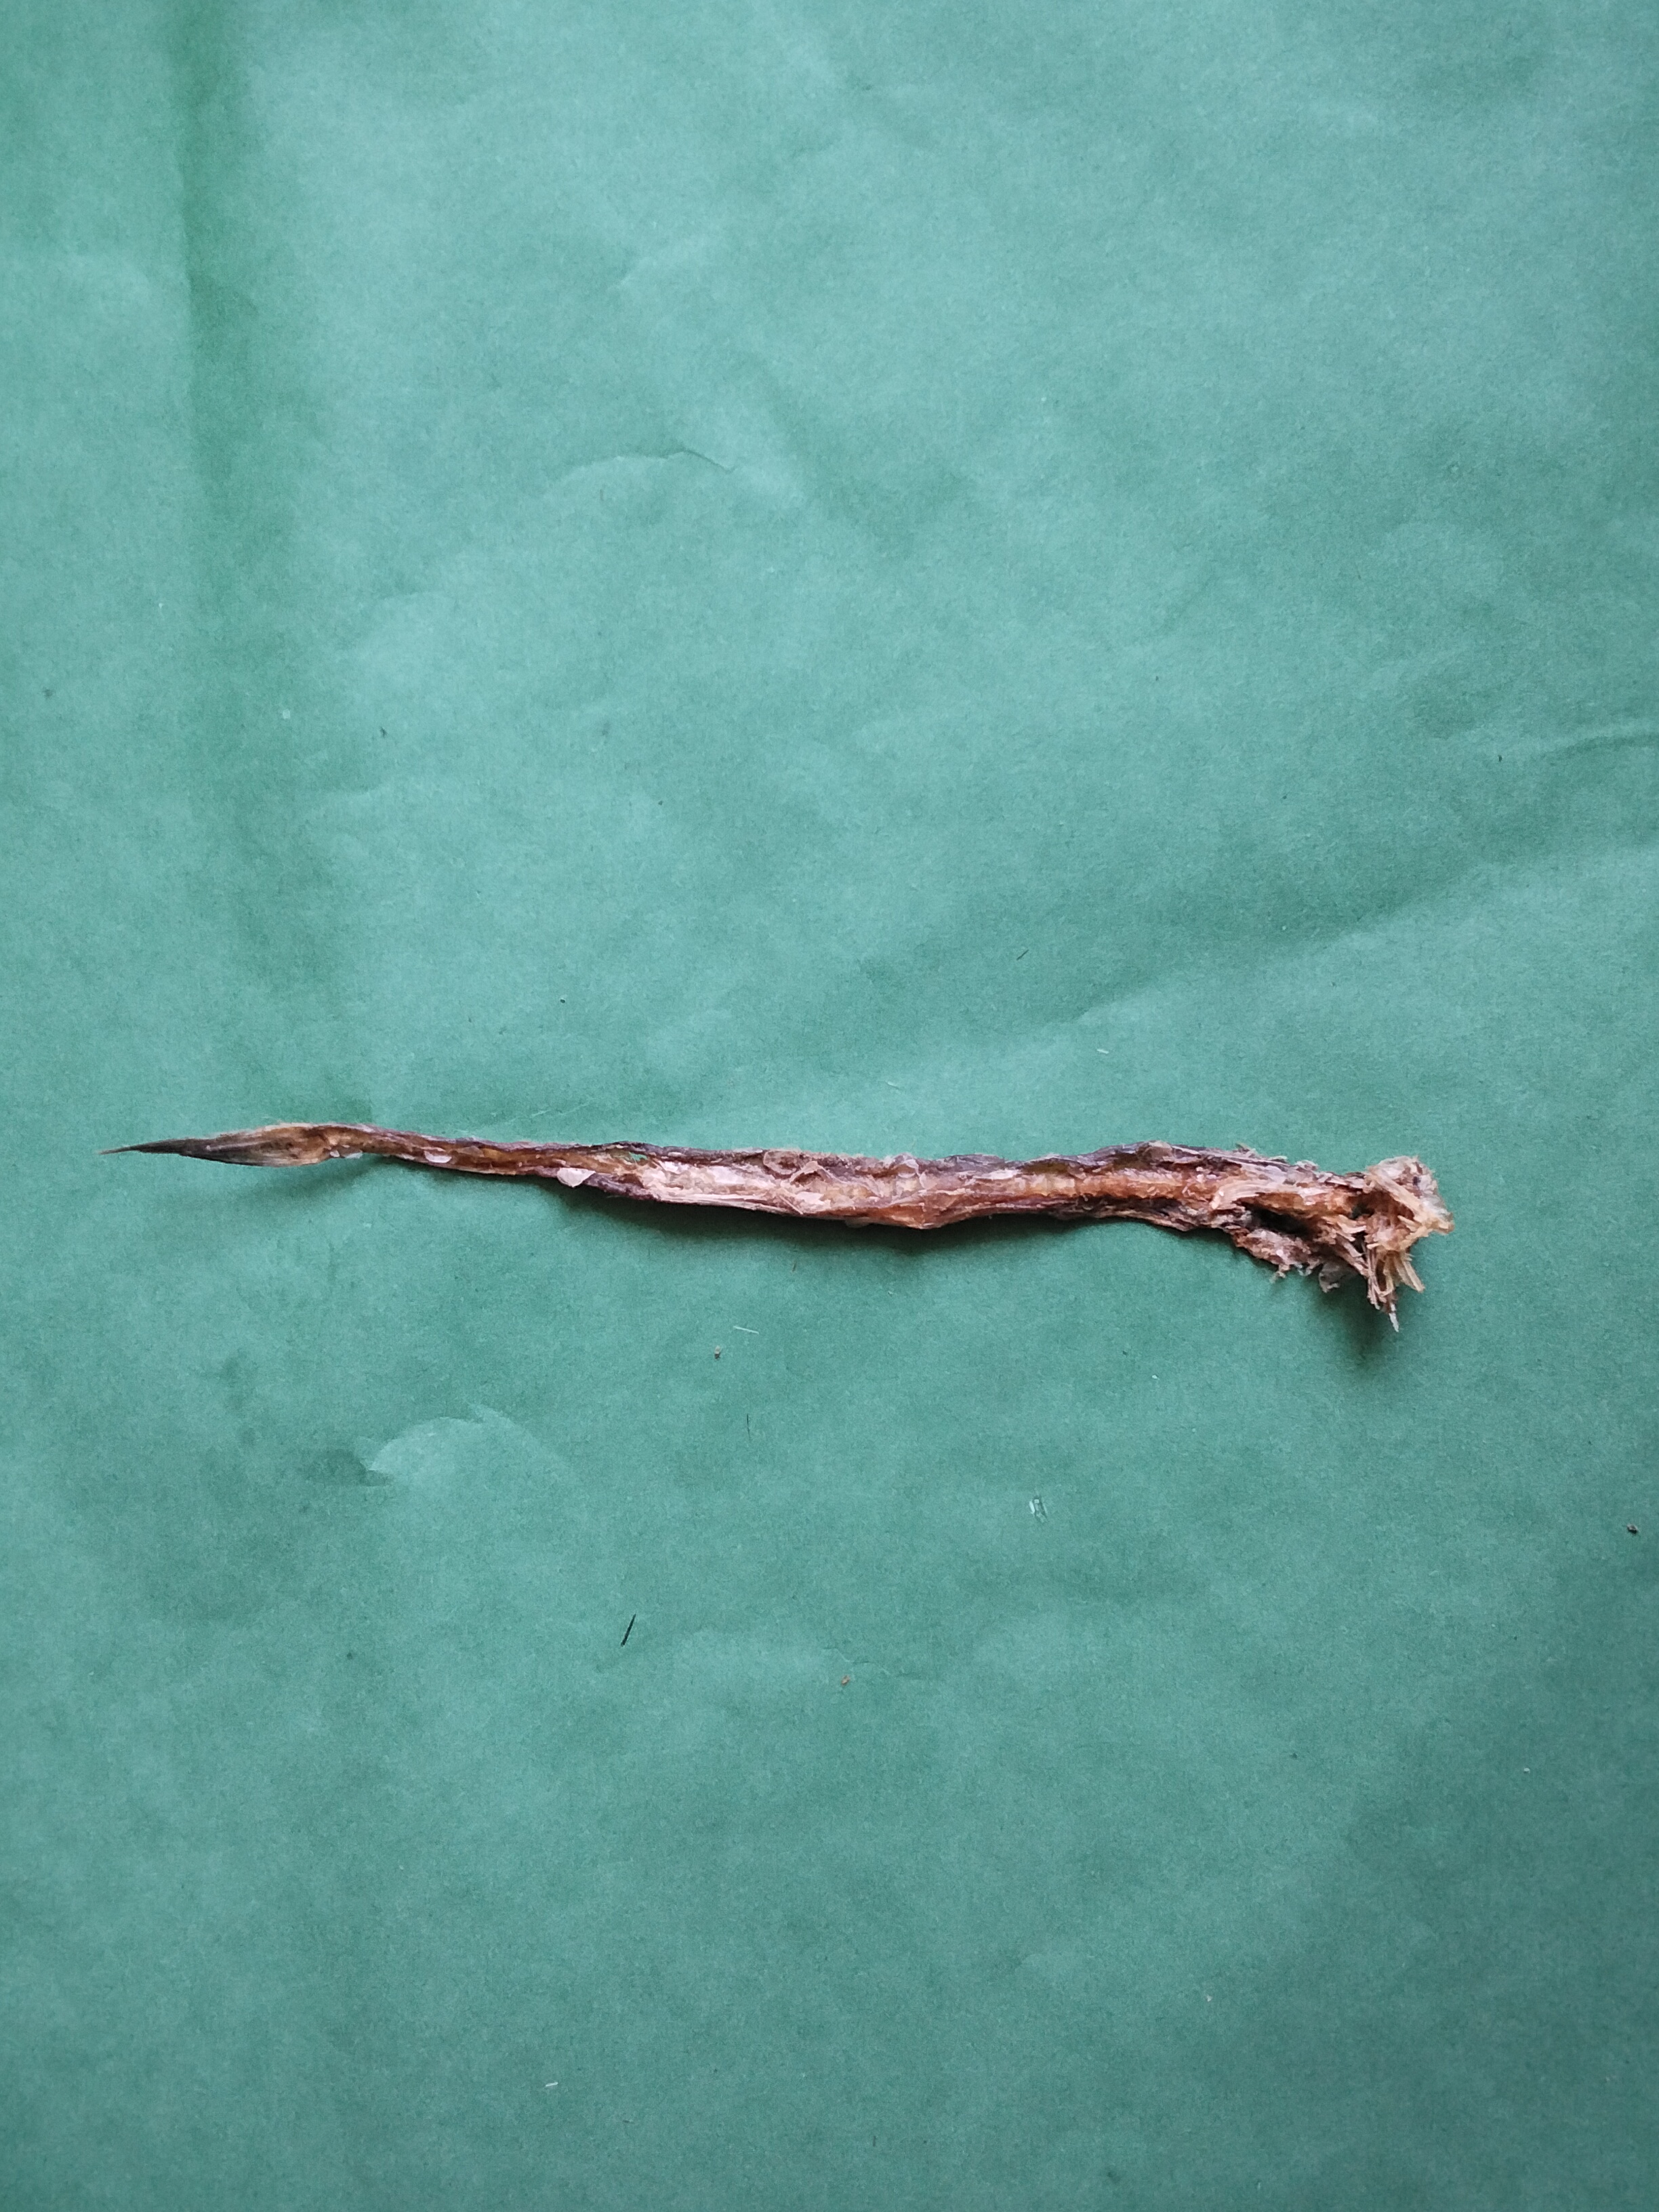
Species: Loitta